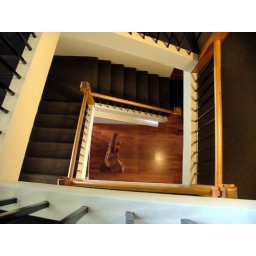
The most wonderful apartment building on St. Clair beach in Dunedin.